The Gap (book)

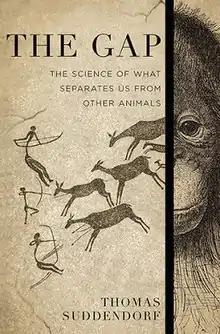
First edition

The Gap is a 2013 nonfiction book by Thomas Suddendorf that discusses what cognitive qualities separate humans from other animals, and how they evolved.